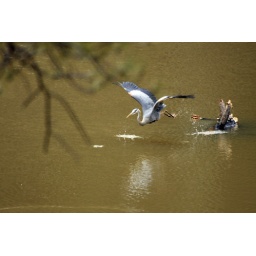
This Great Blue Heron is trying to get some small trout at Mingus lake on Mingus mountain near our house